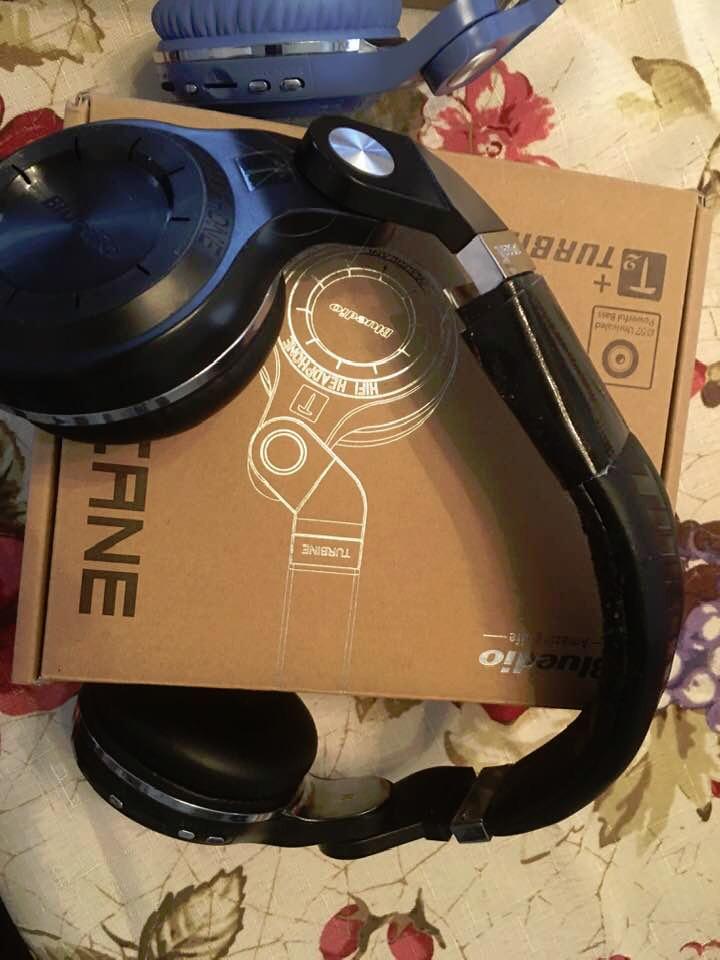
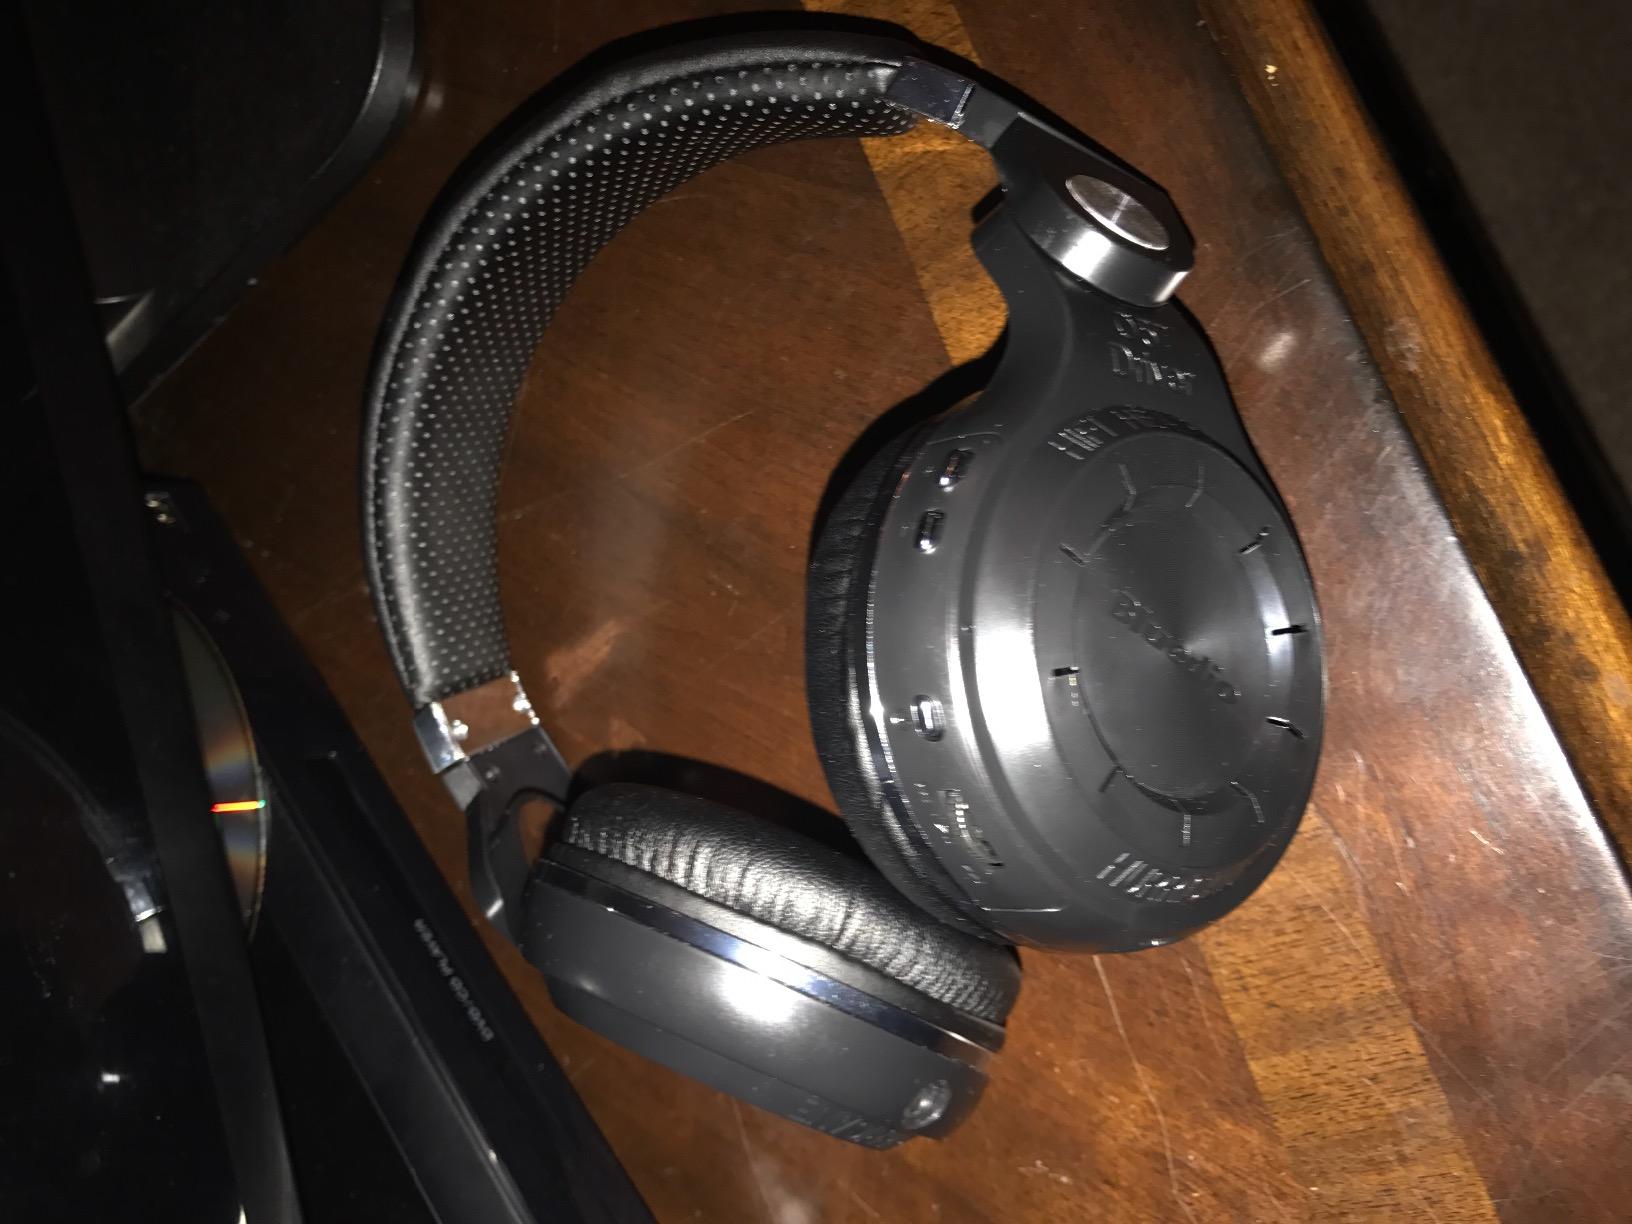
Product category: headphones
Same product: yes